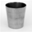
Label: cup